Six-Day War

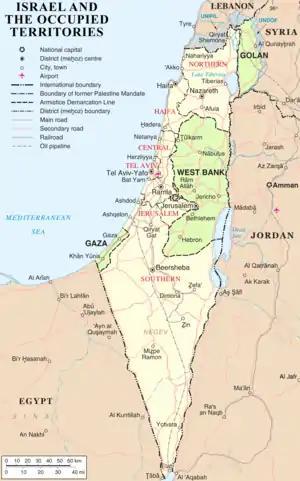
During the Six-Day War Israel captured the West Bank, the Gaza Strip, the Golan Heights.

The political importance of the 1967 War was immense. Israel demonstrated again that it was able and willing to initiate strategic strikes that could change the regional balance. Egypt and Syria learned tactical lessons and would launch an attack in 1973 in an attempt to reclaim their lost territories.